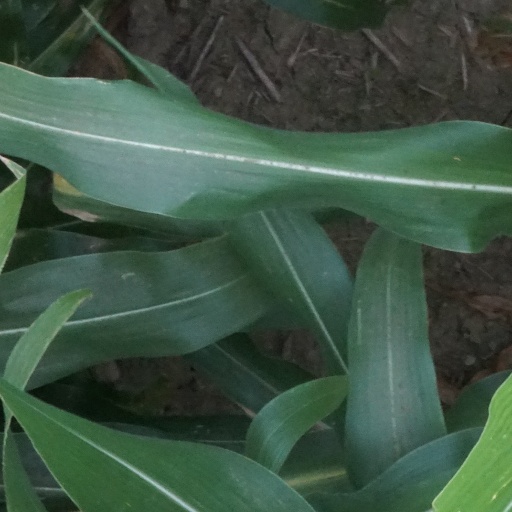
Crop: maize; corn